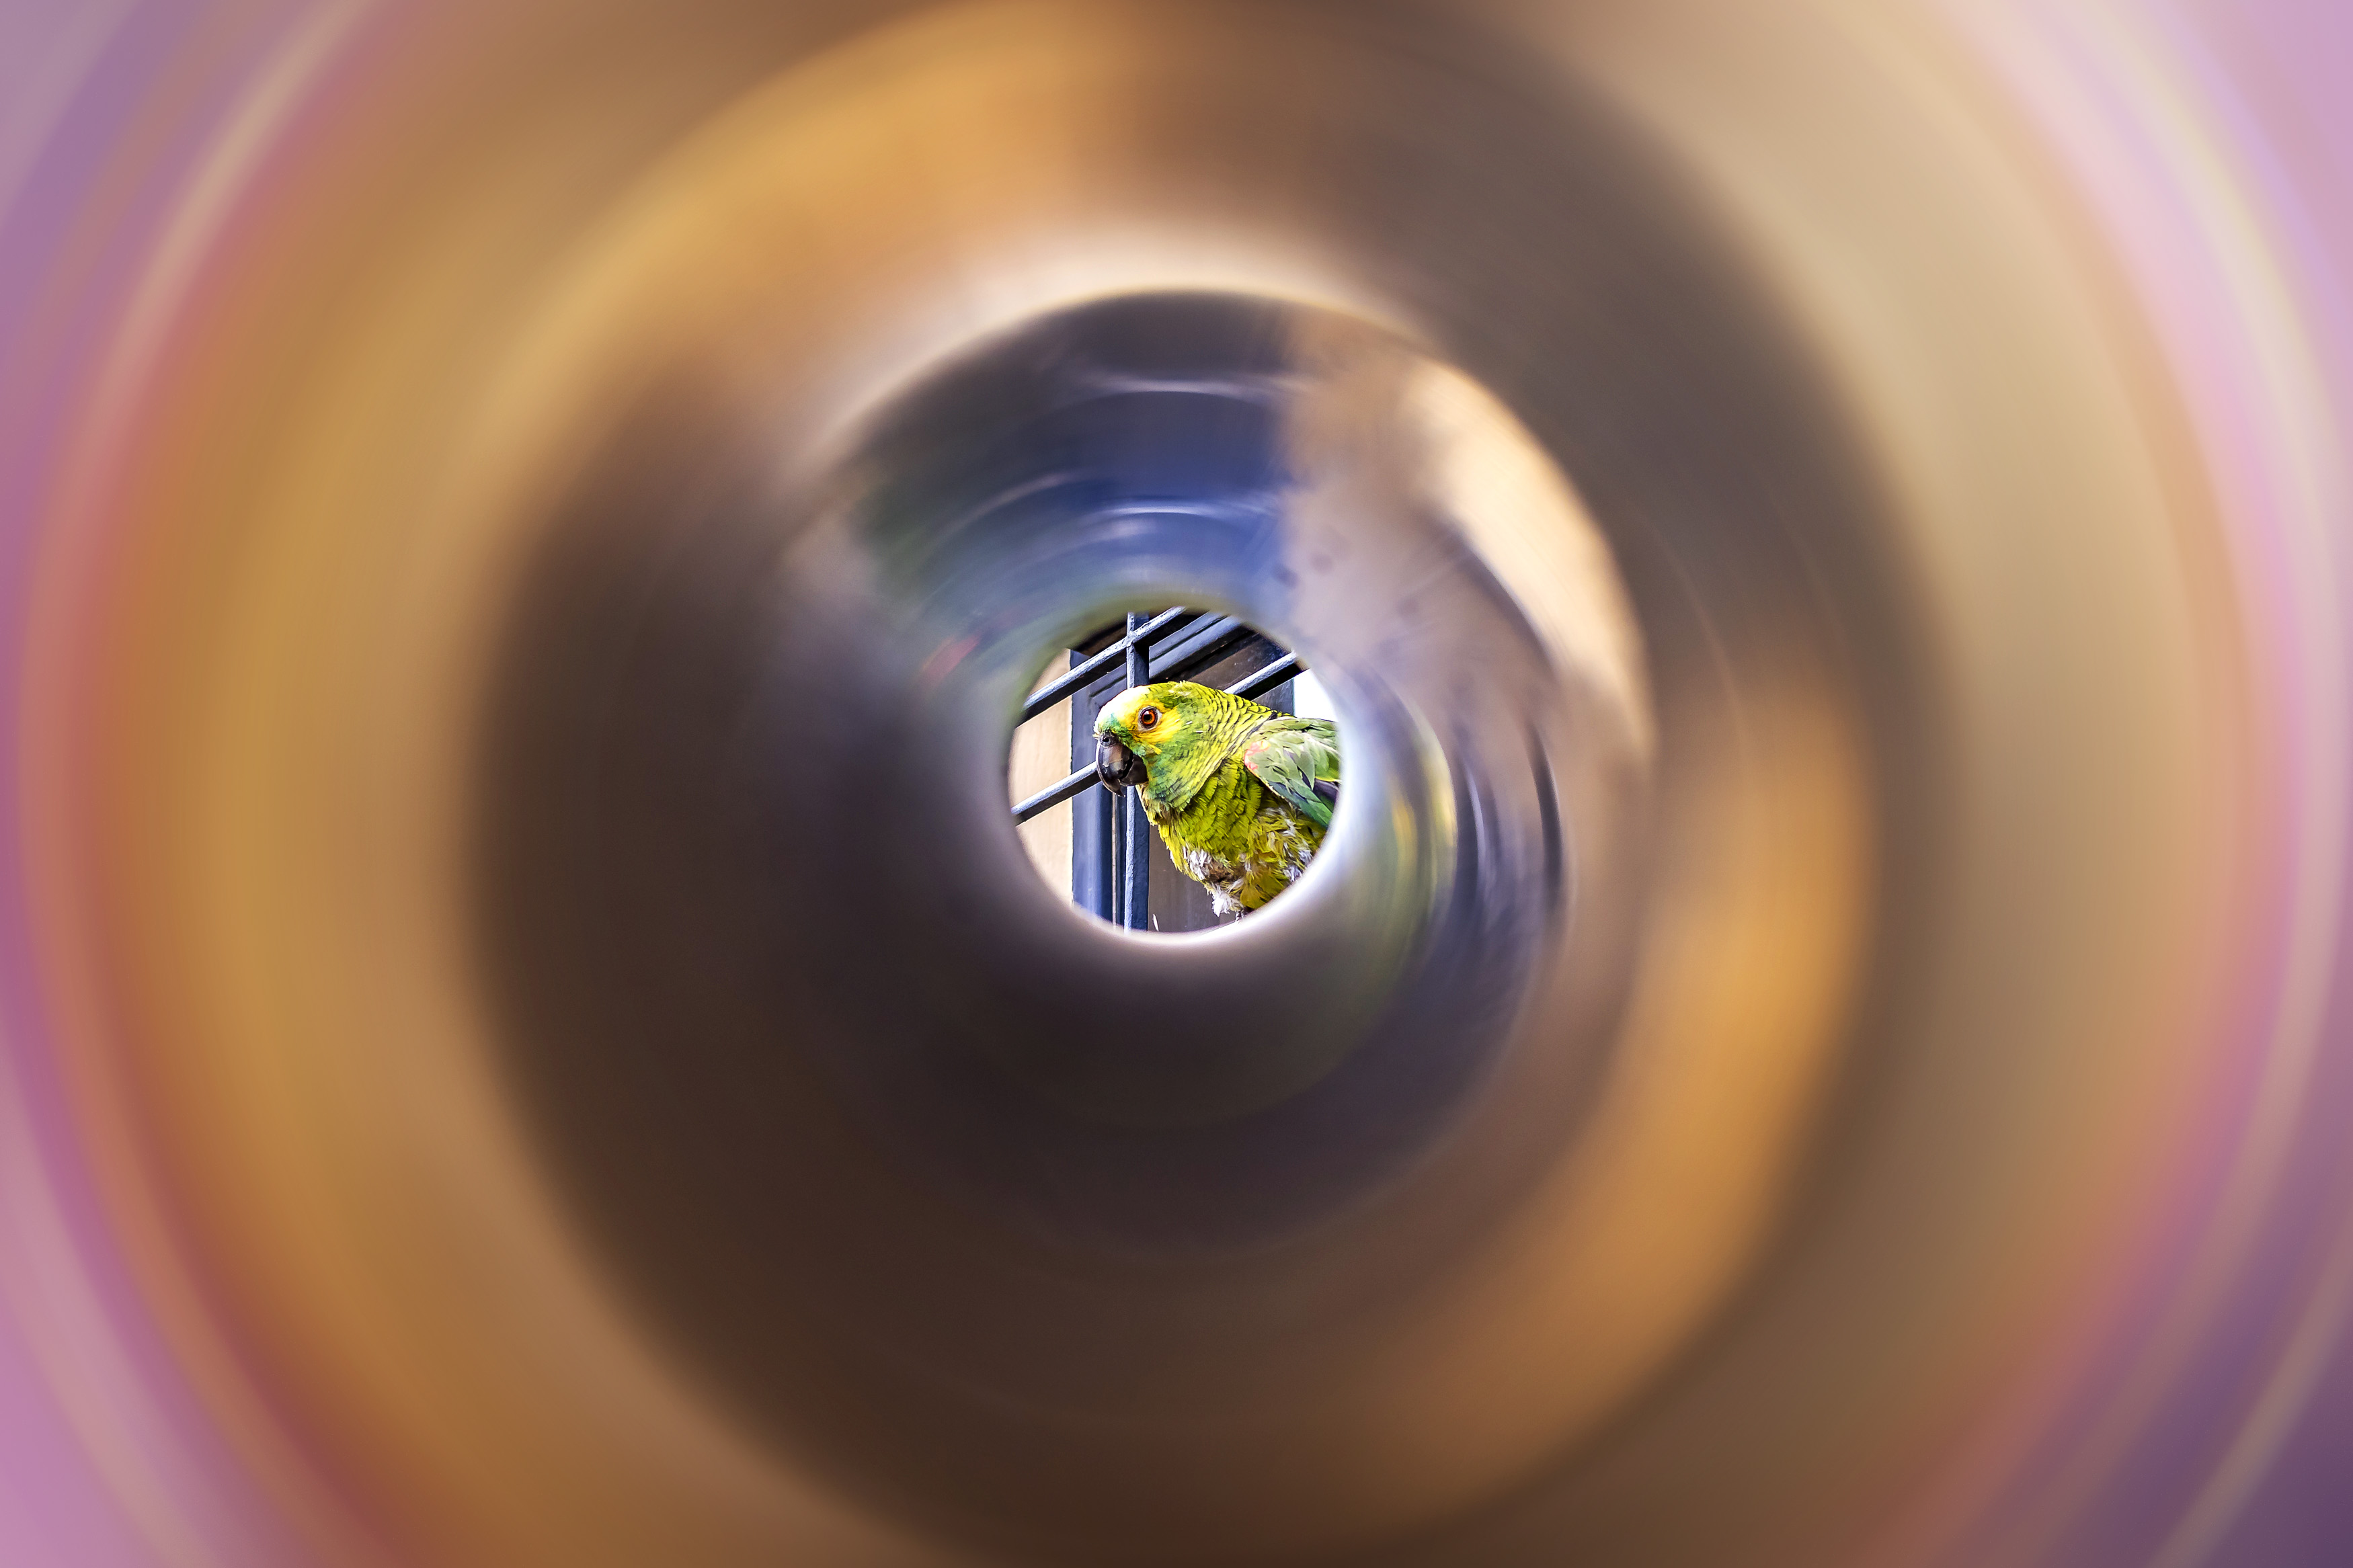
bird, birdie, nature, green, colour, parrot, circle, close up, macro photography, water, eye, photography, plant, Colorfulness